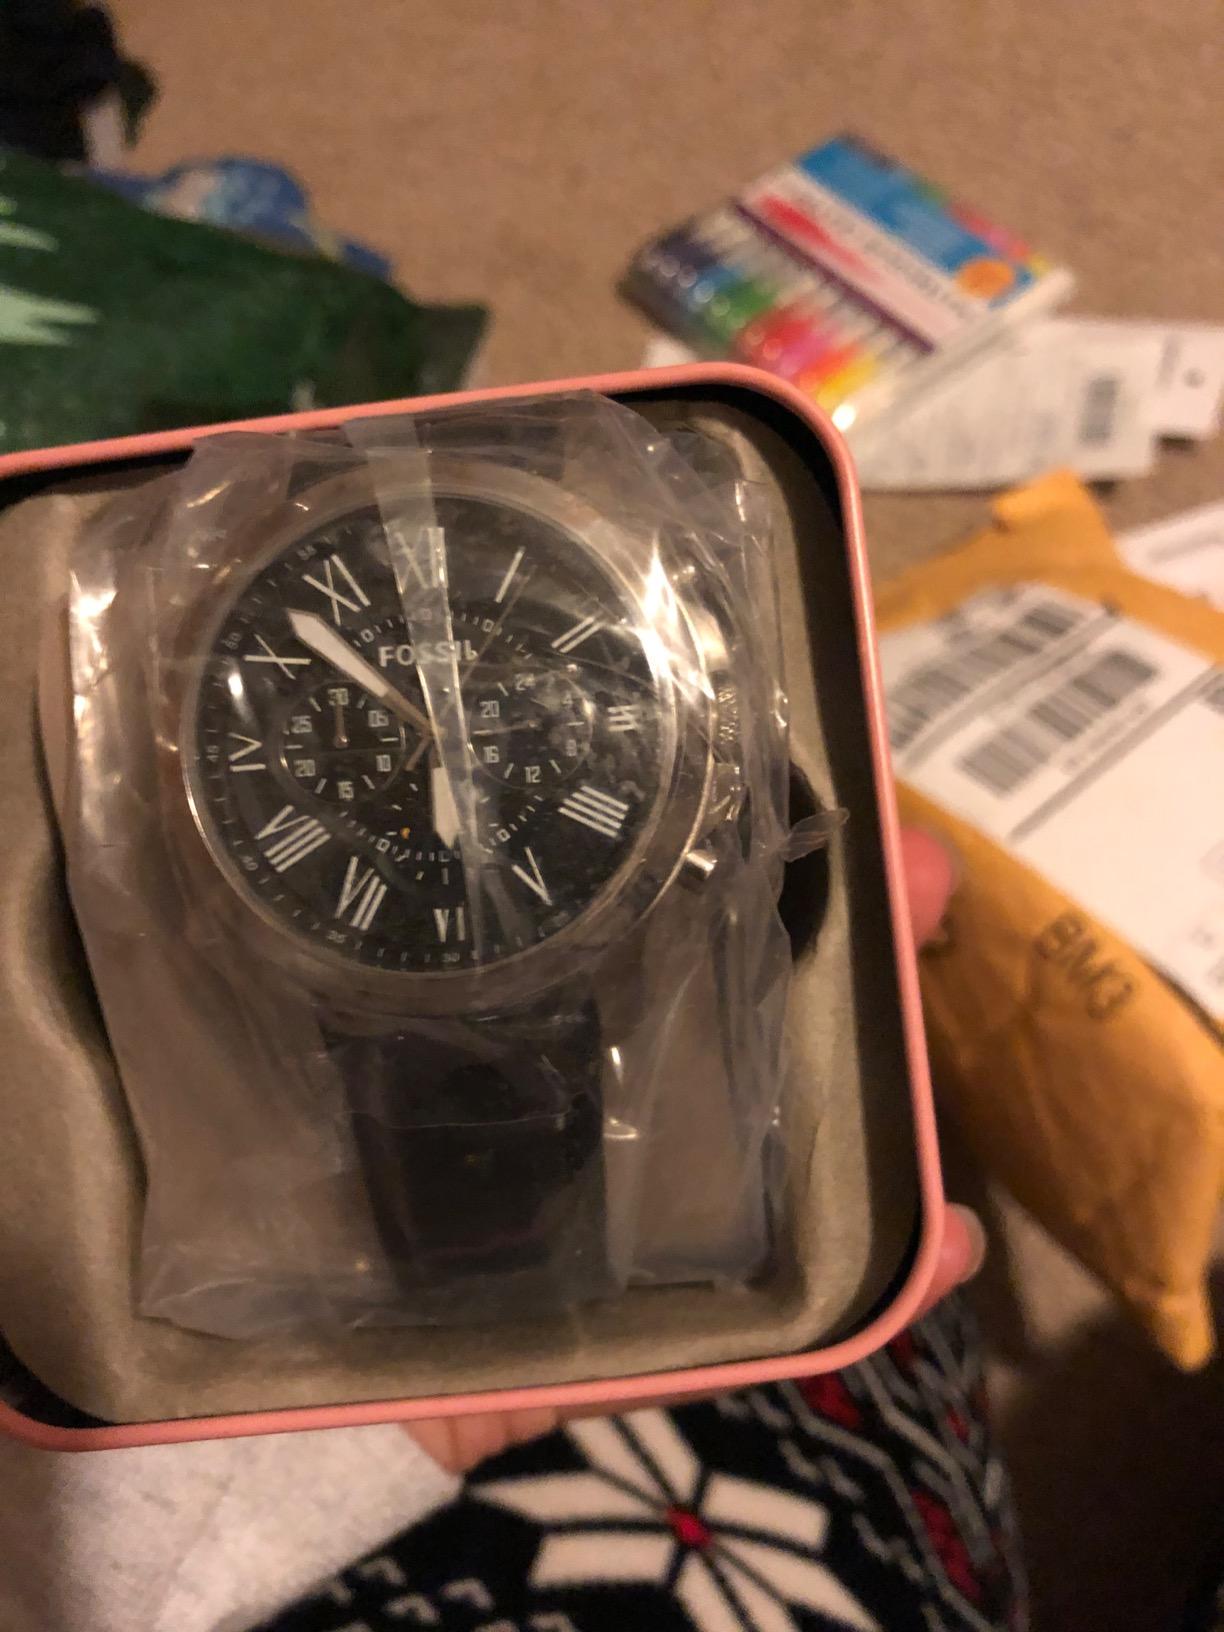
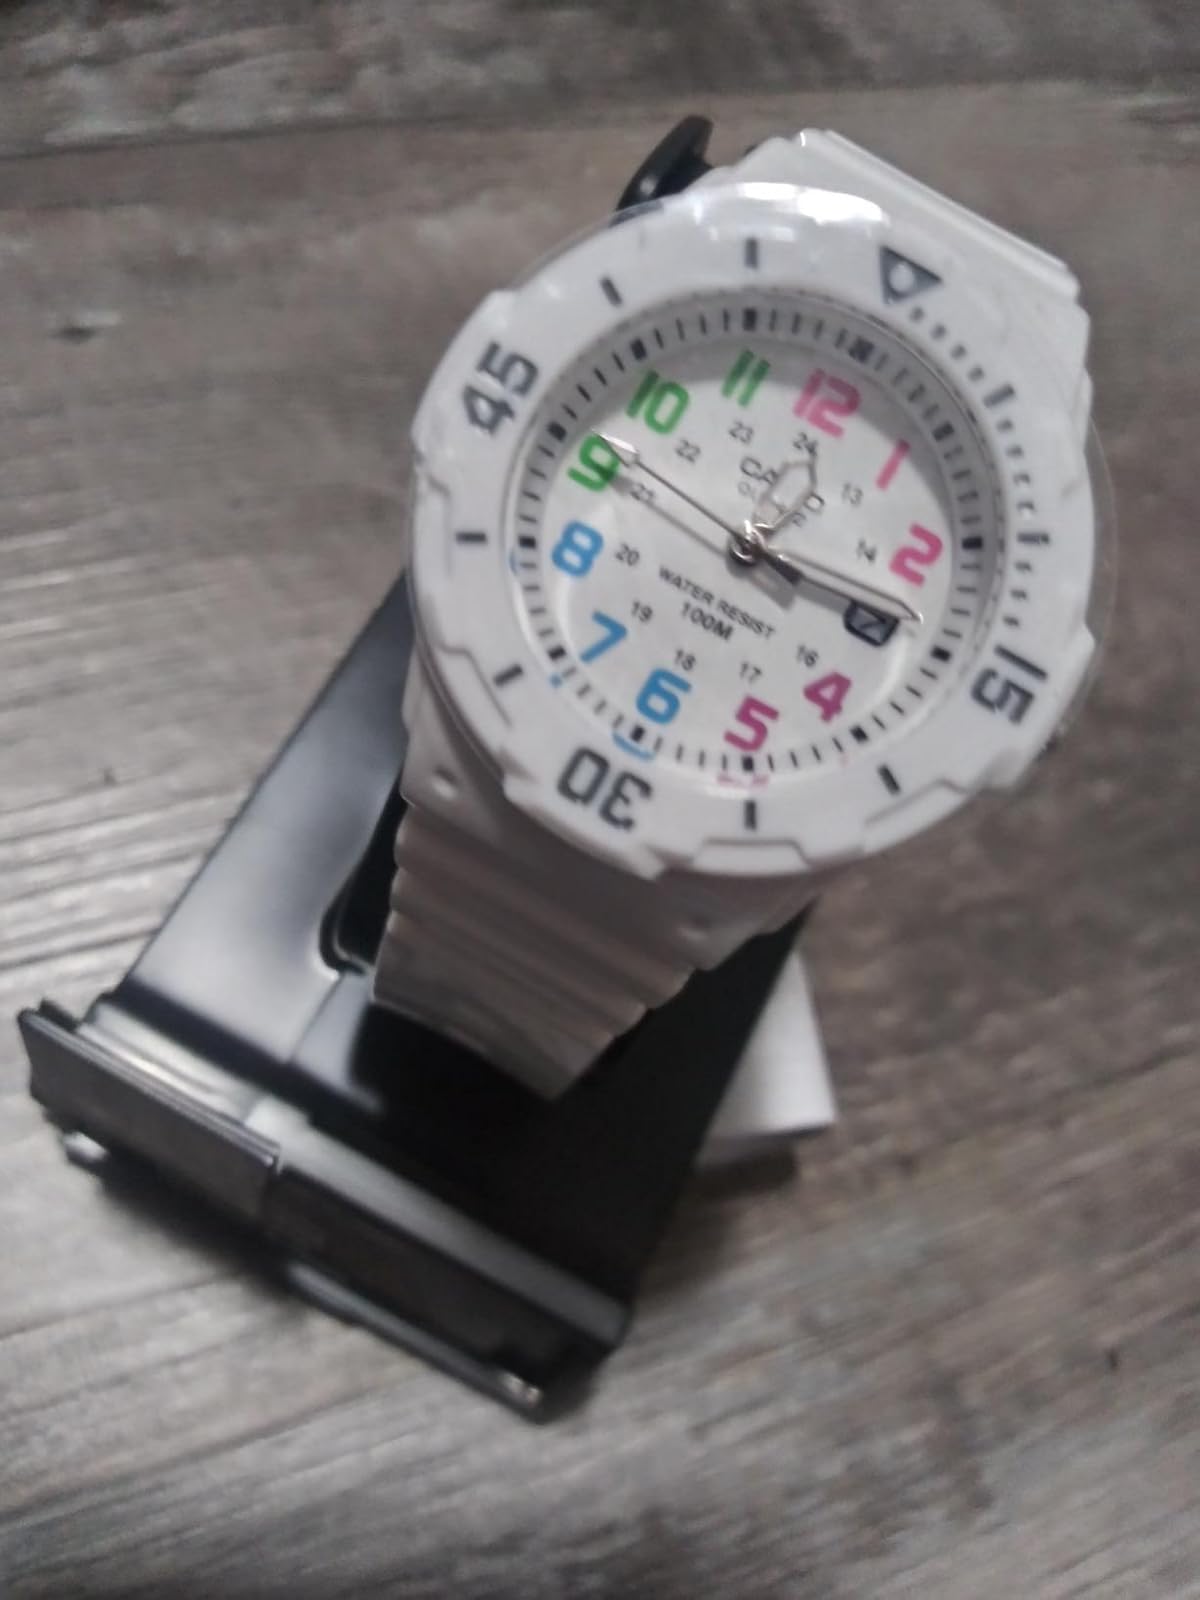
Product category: accessories_watch
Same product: no